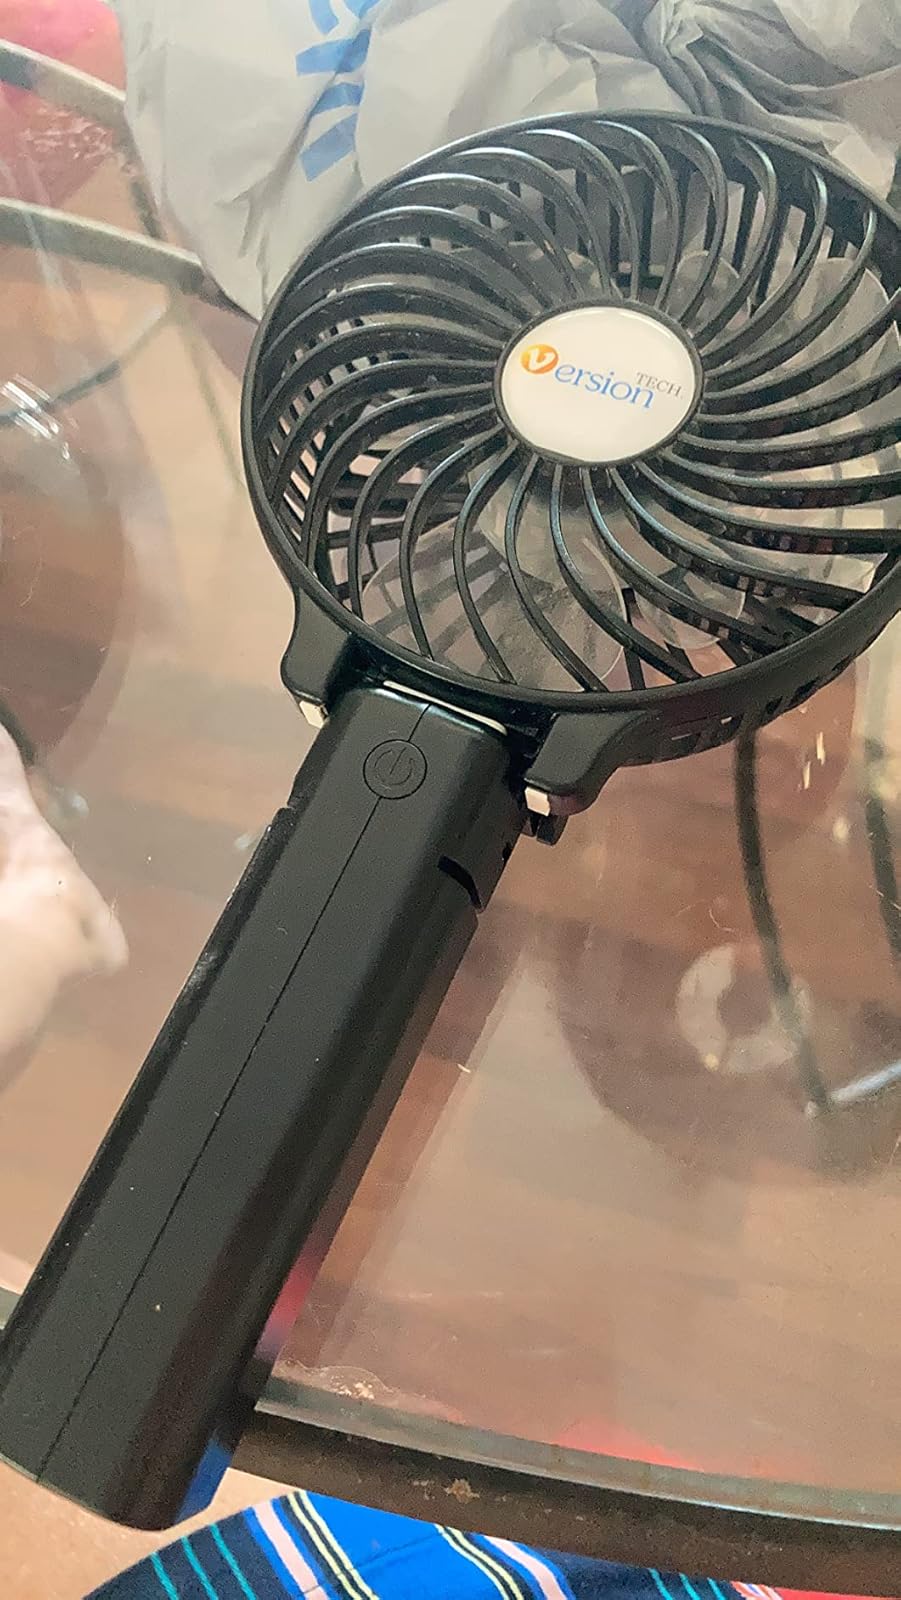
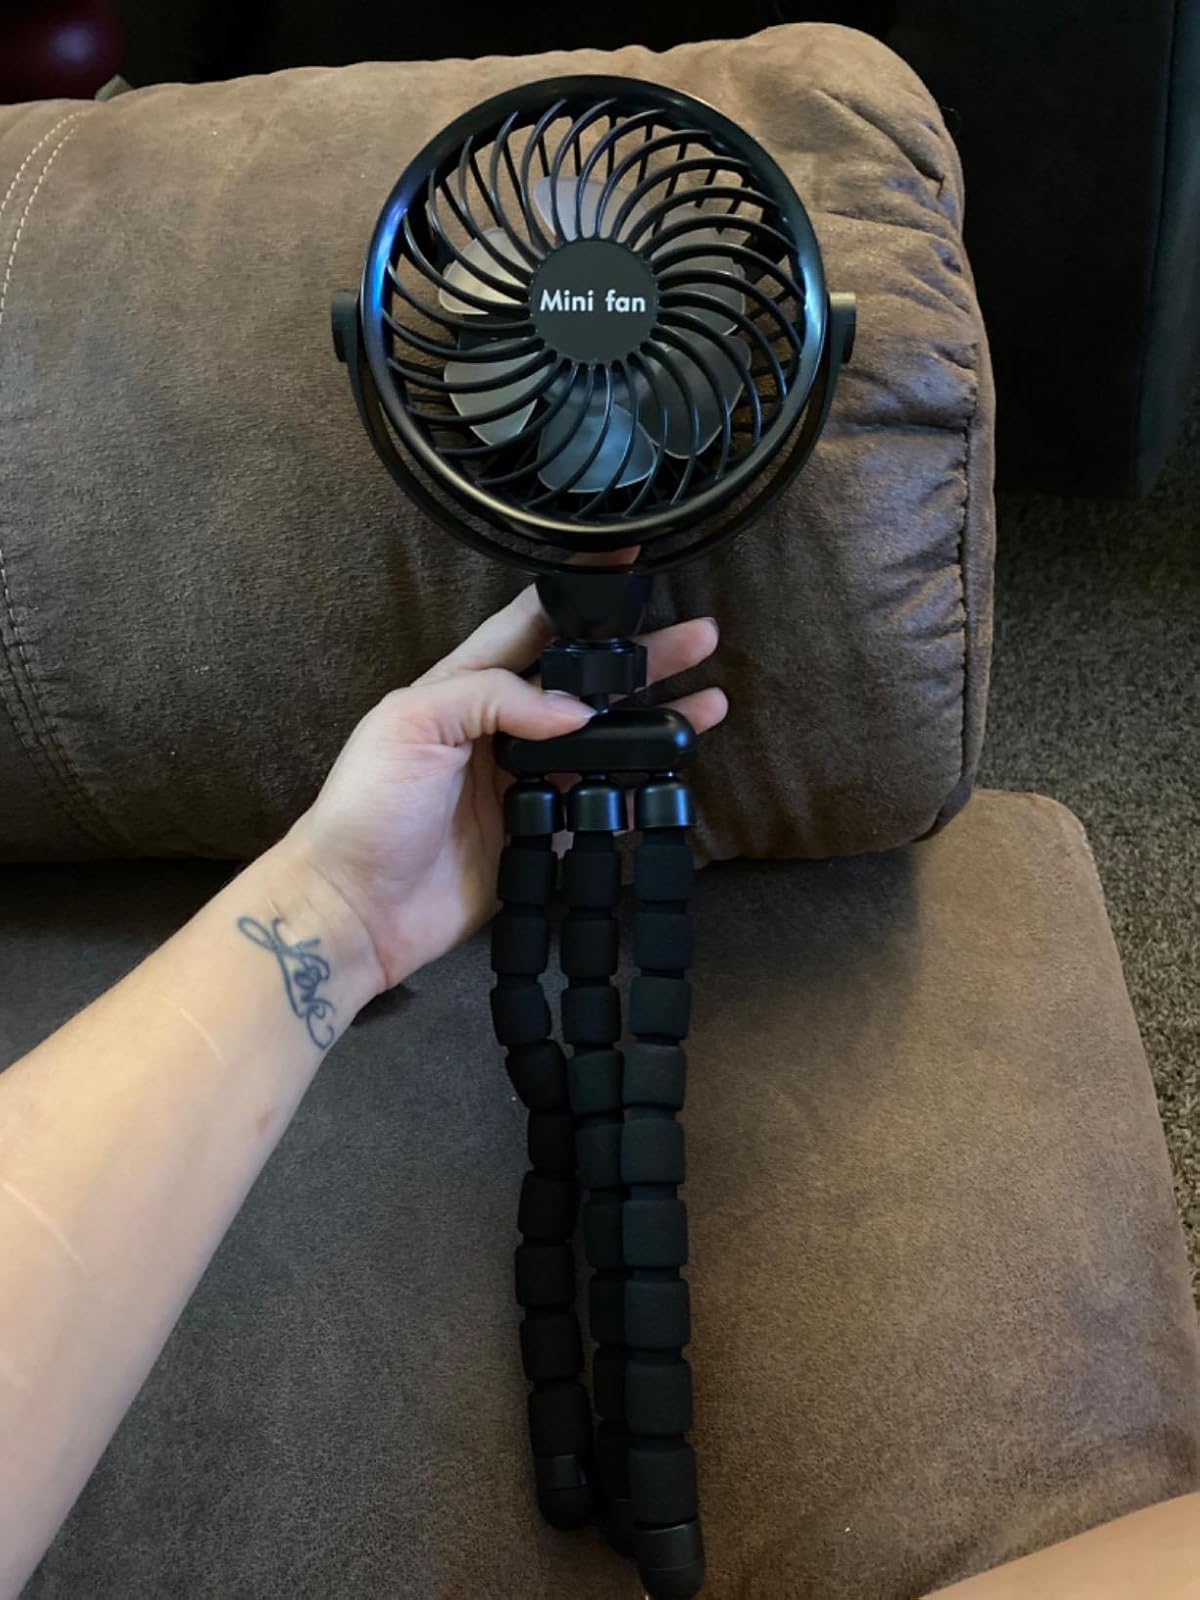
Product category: fan
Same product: no